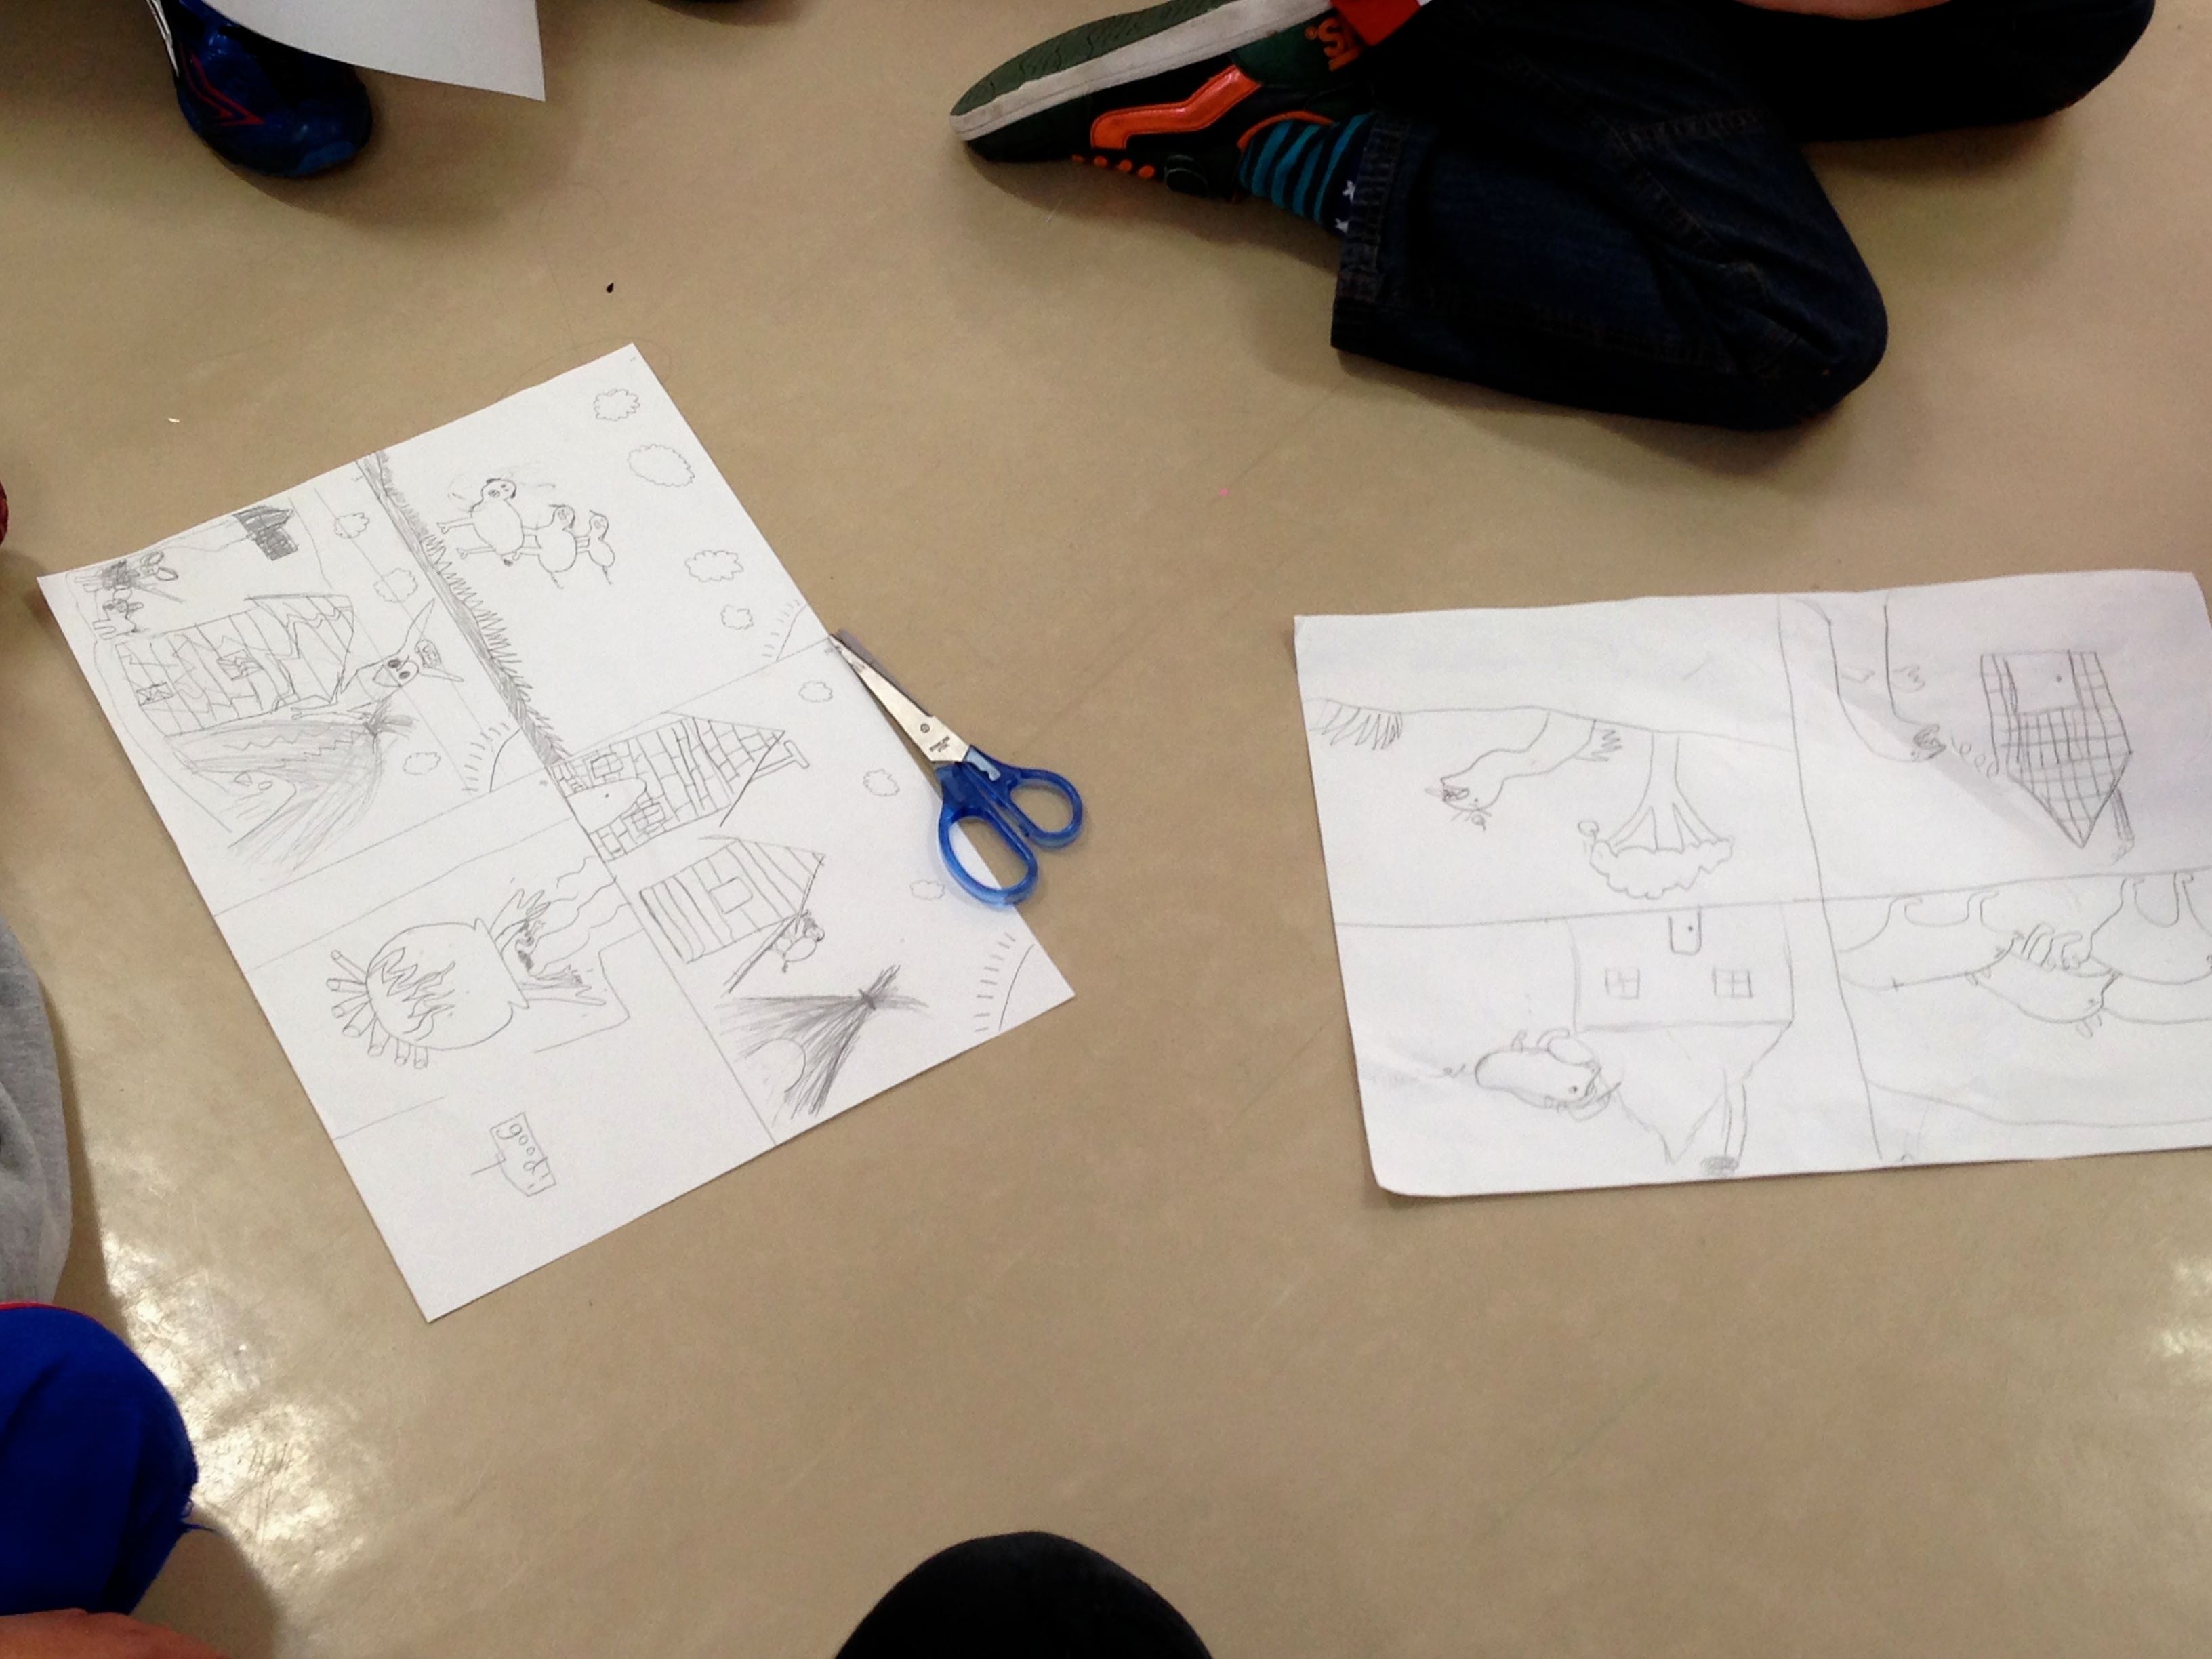
writing, brand, art, drawing, design, calligraphy, shape